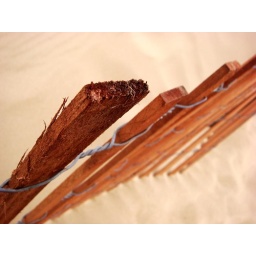
The dog beach in Muskegon.